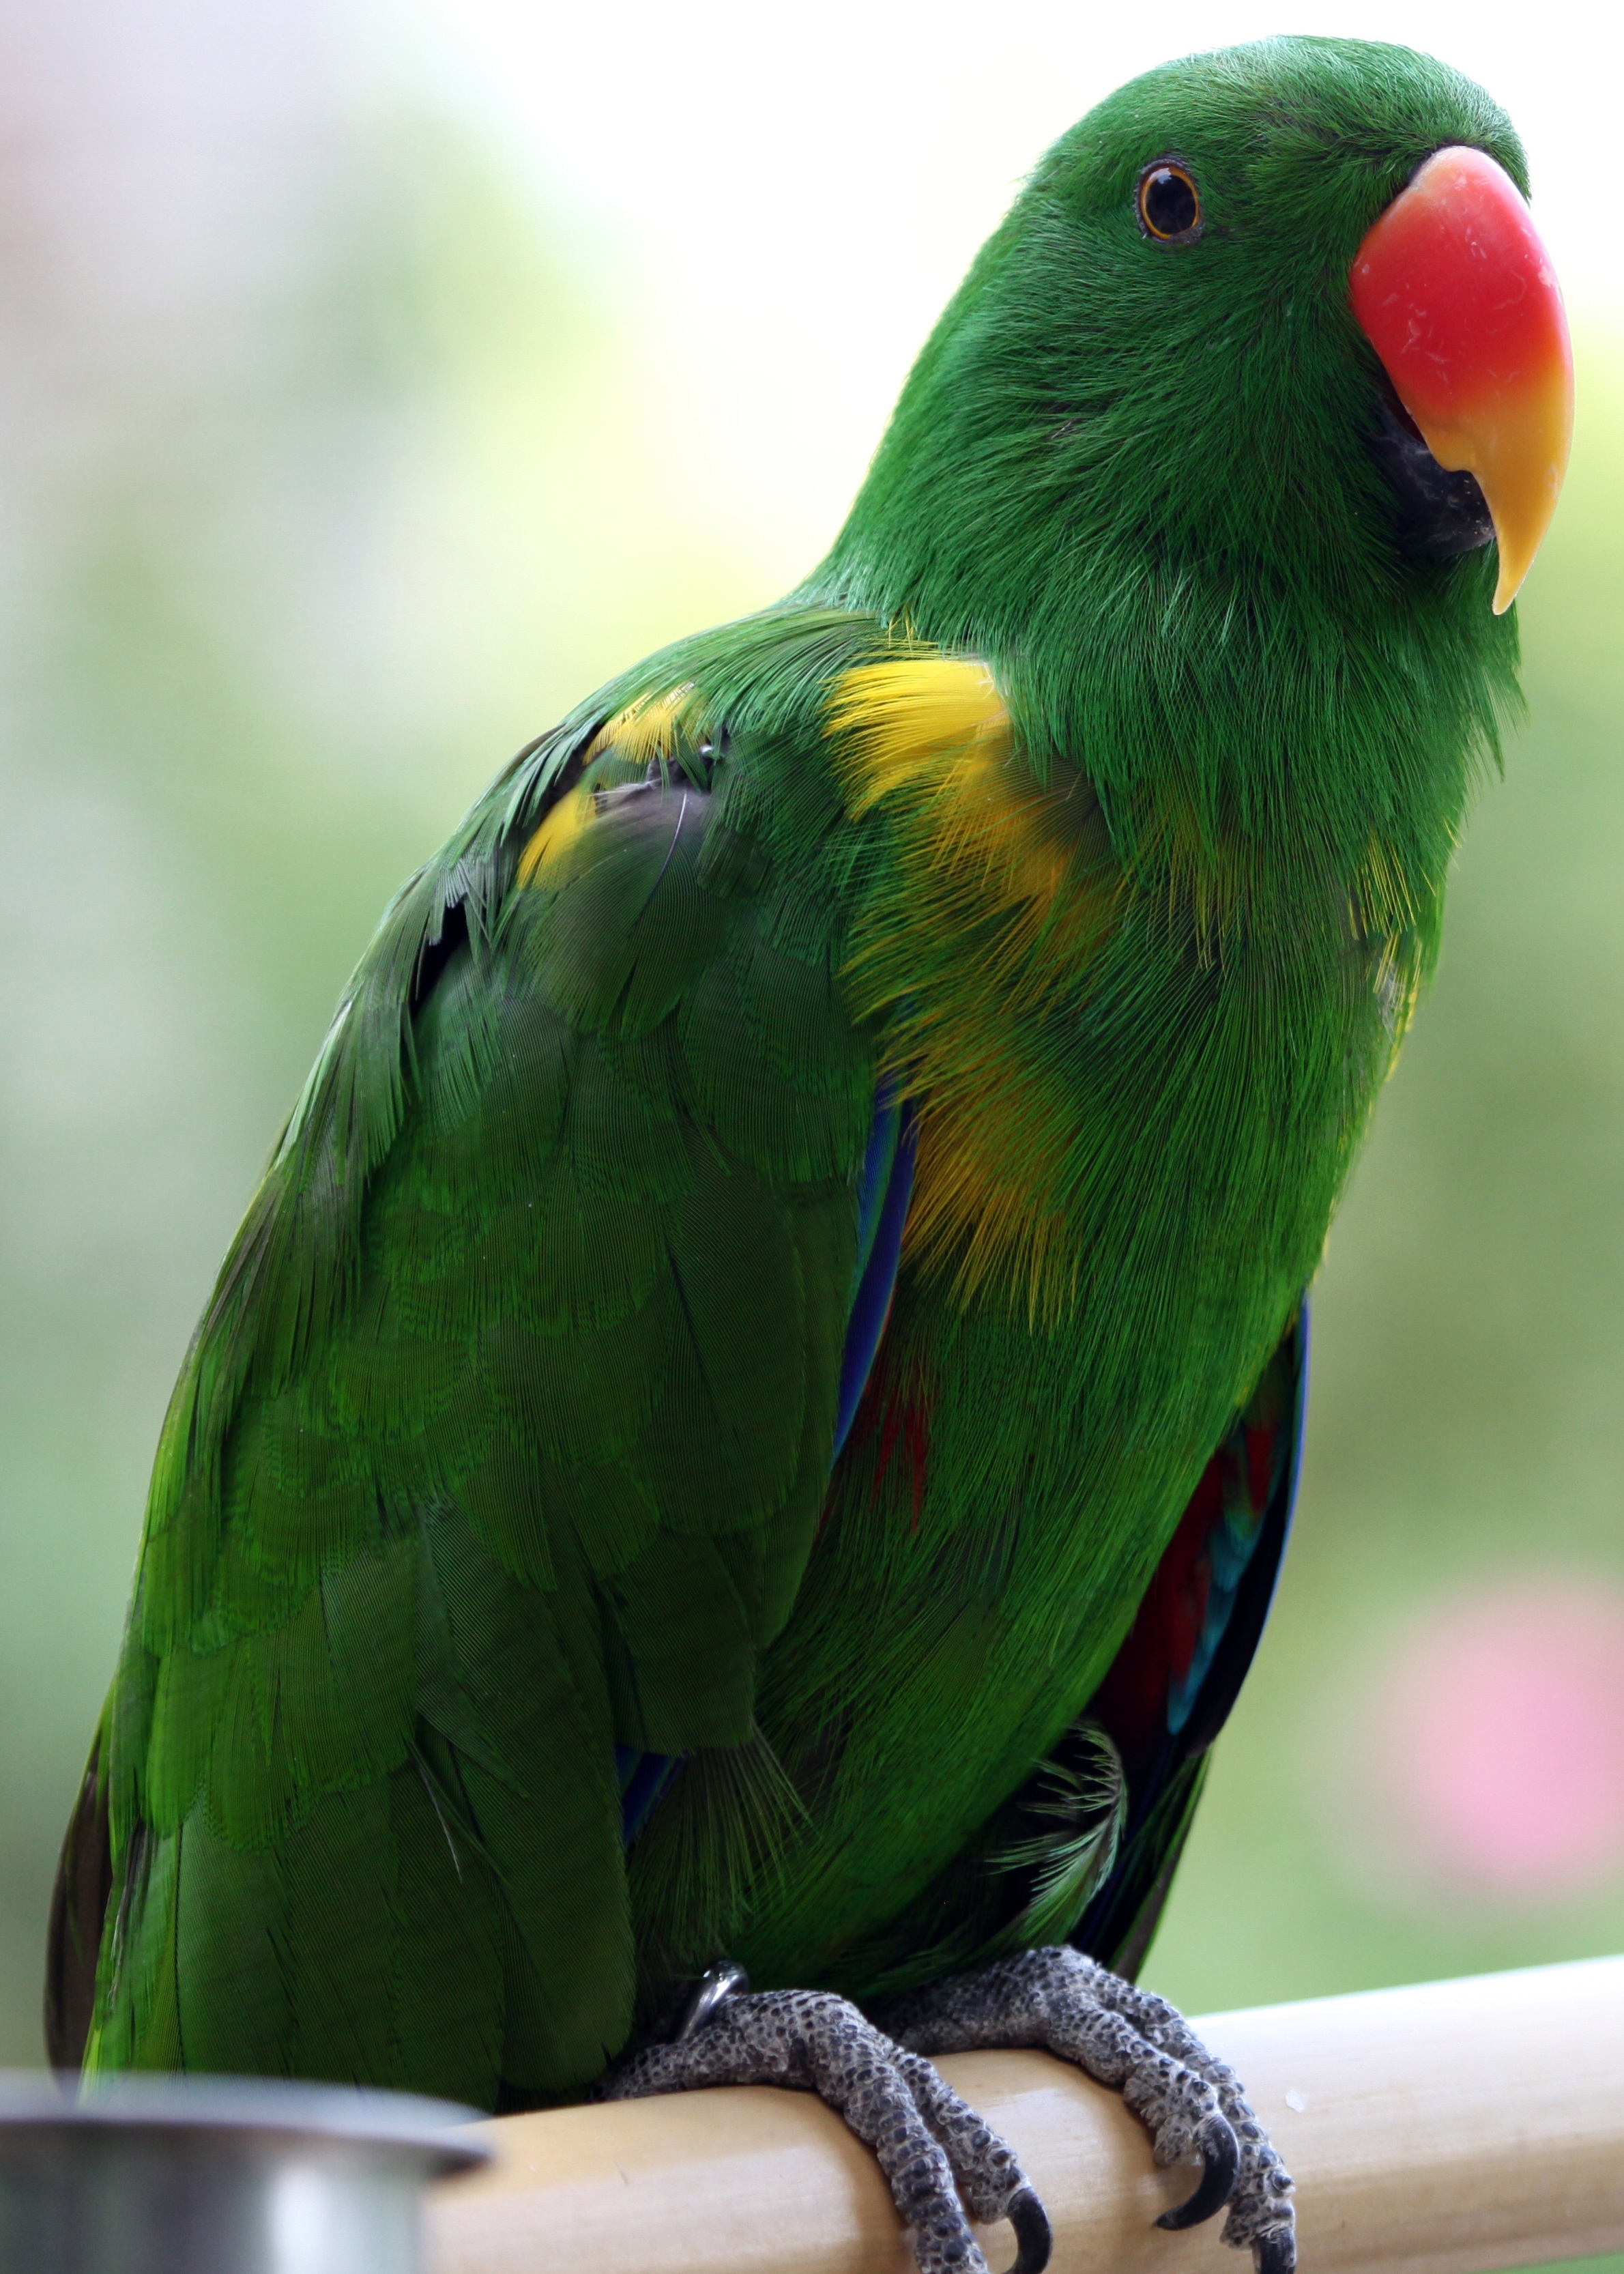
bird, green, beak, fauna, lorikeet, lovebird, macaw, vertebrate, parrot, parakeet, common pet parakeet